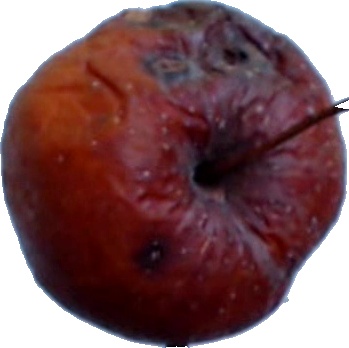
Label: apple_rotten_1